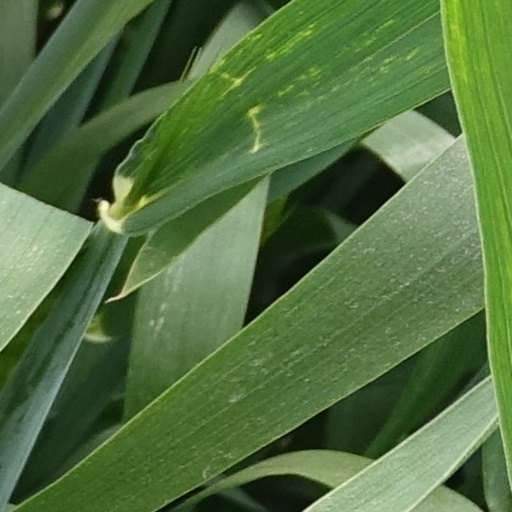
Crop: wheat